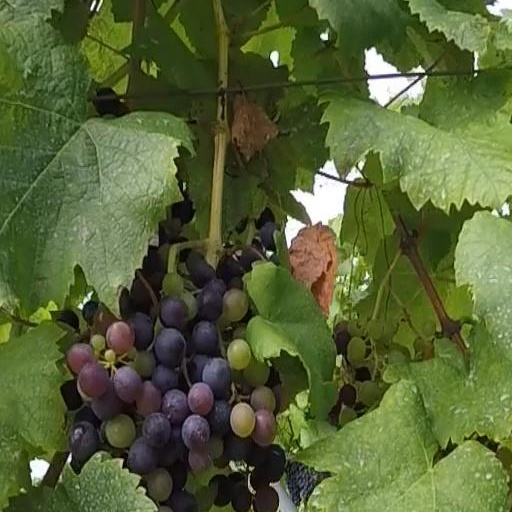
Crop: grape